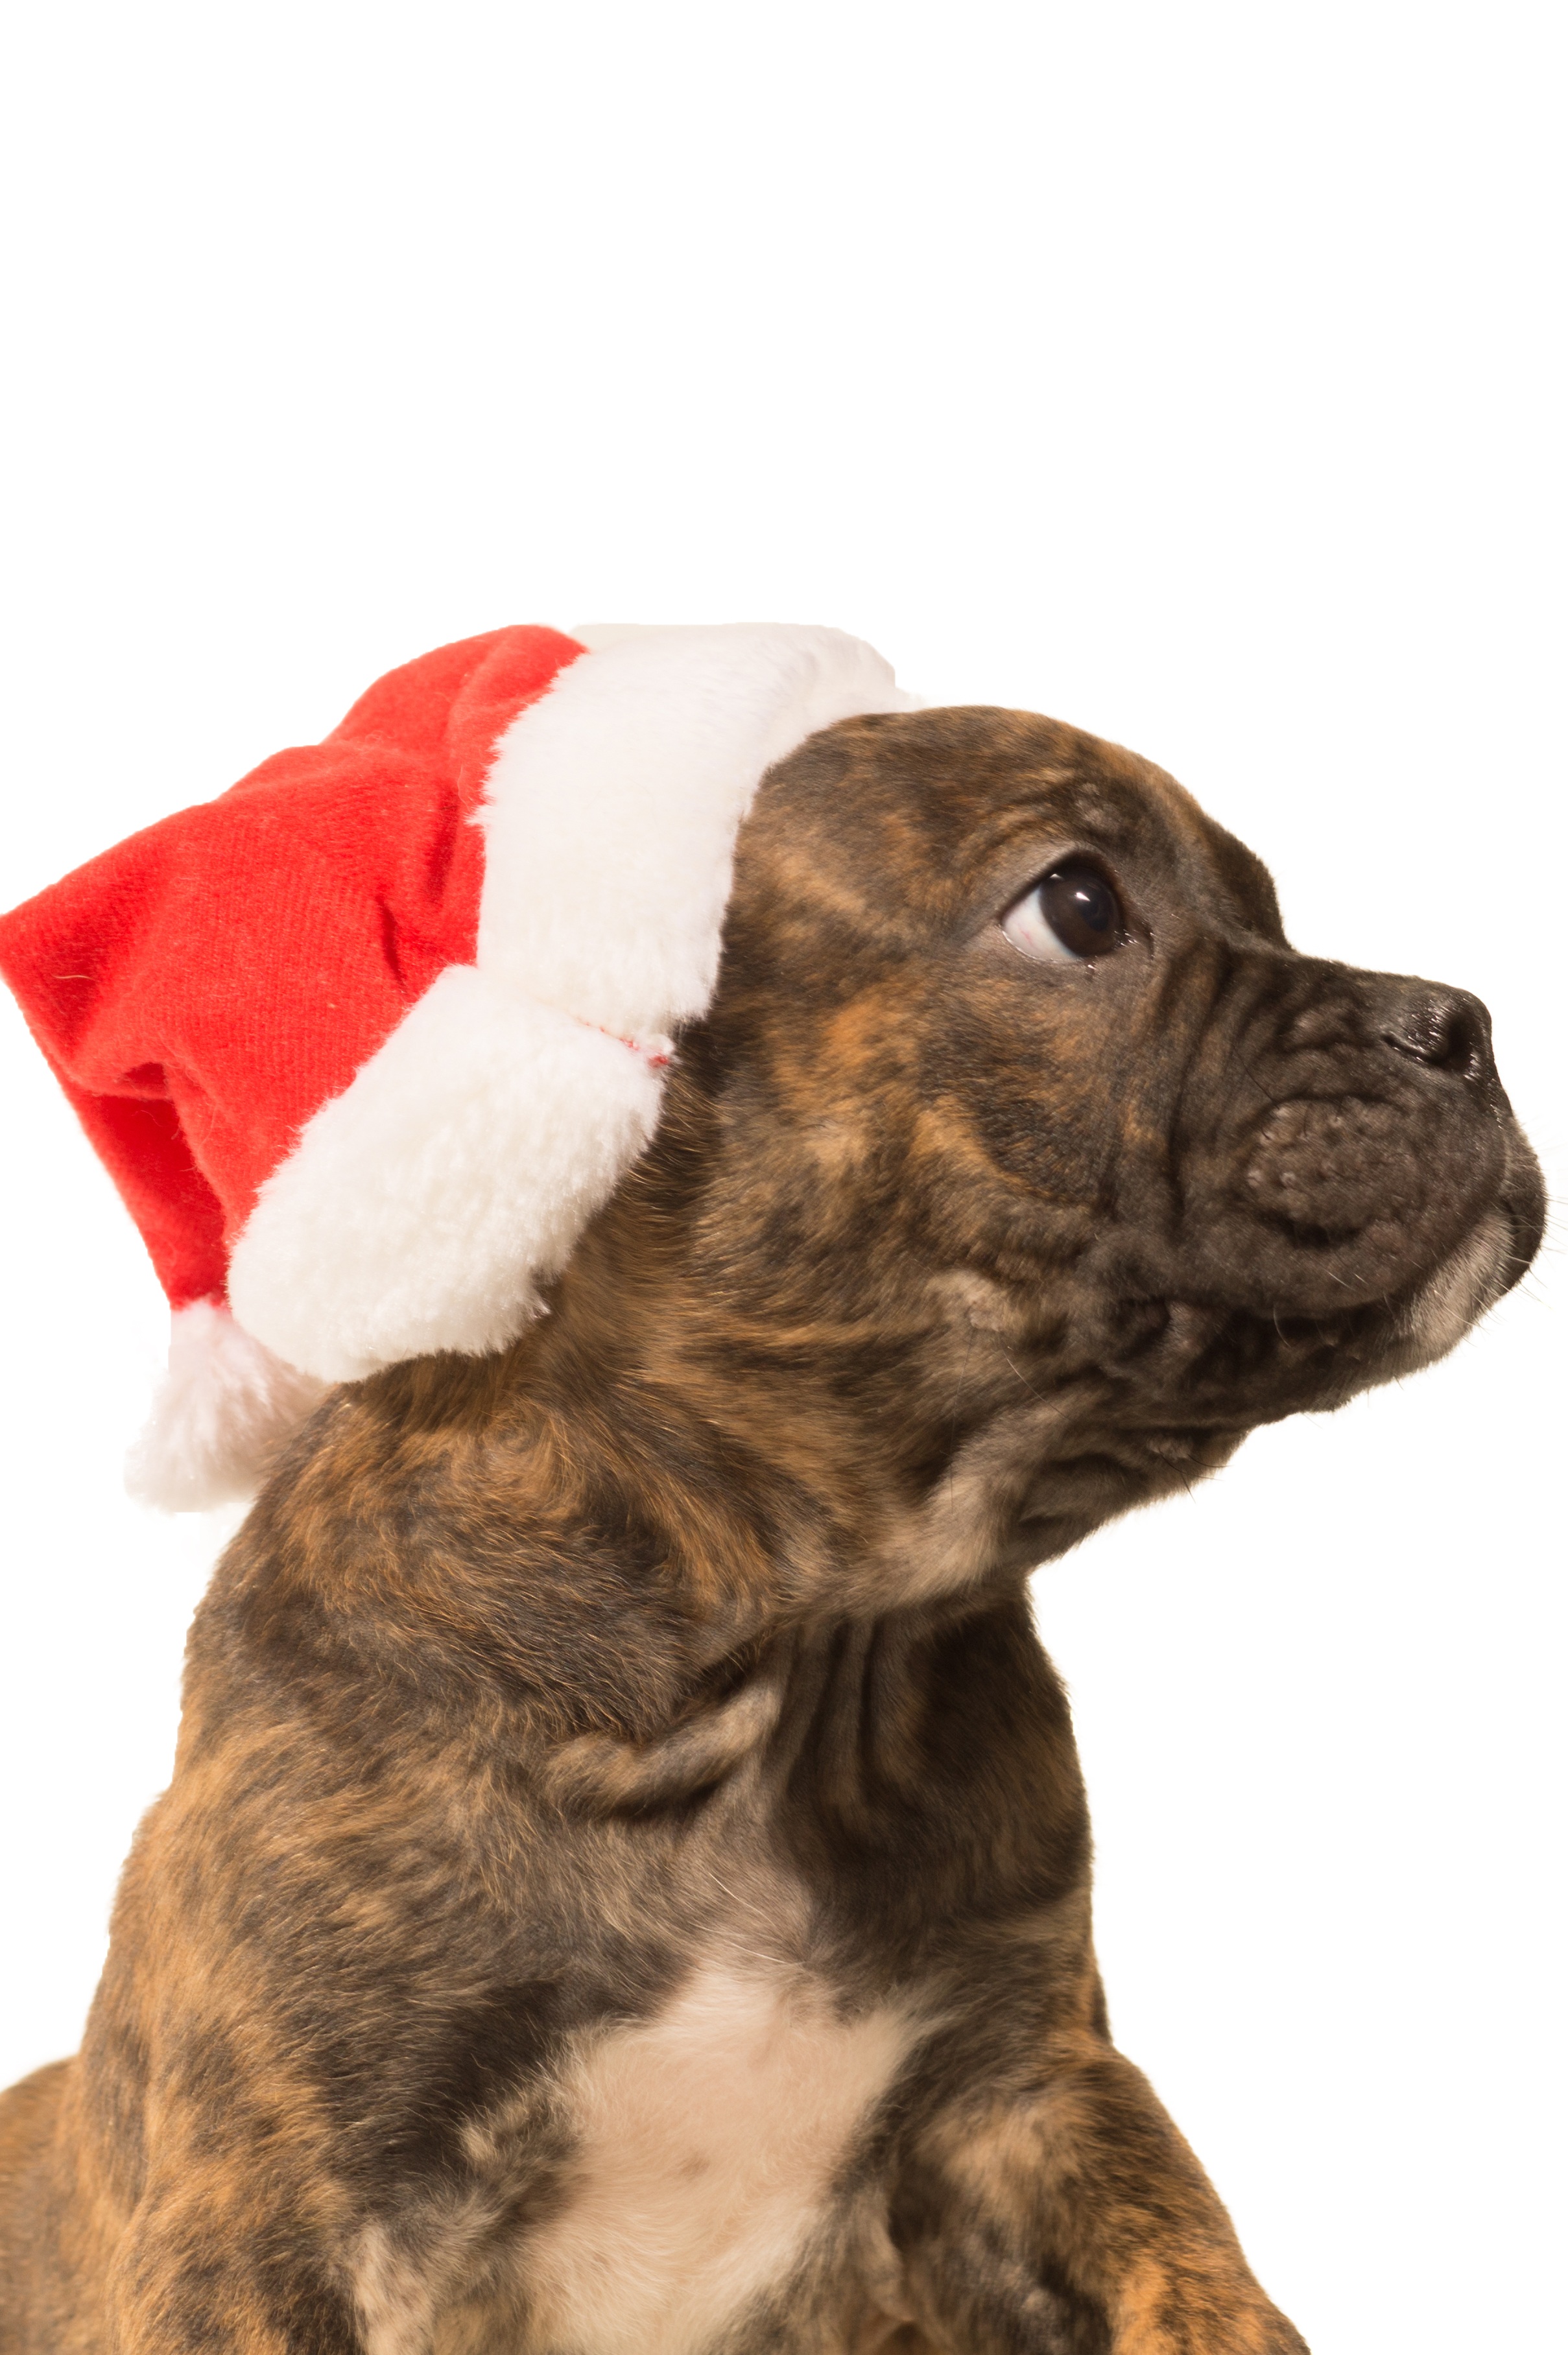
puppy, dog, animal, cute, canine, pet, portrait, young, mammal, christmas, bulldog, snout, furry, leash, funny, domestic, english, adorable, dog breed, breed, wrinkled, pup, doggy, purebred, pedigree, dog collar, dog like mammal, carnivoran, dog crossbreeds, christmas hat